Praetorian Guard

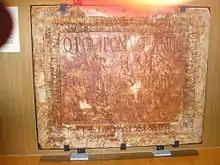
Funeral inscription of Quintus Pomponius Poeninus, soldier of the IV Praetorian Cohort

Sejanus rose in power under Tiberius, and was among the first prefects to exploit his position to pursue his own ambitions. He concentrated under his command all the Praetorian cohorts in the new camp. Sejanus held the title of prefect jointly with his father, under Augustus, but became sole prefect in AD 15, and used the position to render himself essential to the new emperor Tiberius, who was unable to persuade the Senate to share the responsibility of governing the Empire. Sejanus, however, alienated Drusus, son of Tiberius, and when Germanicus, the heir to the throne, died in AD 19 he was worried that Drusus would become the new emperor. Accordingly, he poisoned Drusus with the help of the latter's wife, and immediately launched a ruthless elimination program against all competitors, persuading Tiberius to make him his heir apparent. He almost succeeded, but his plot was discovered and revealed in AD 31, and Tiberius had him killed by the , who were not under Sejanus's control.